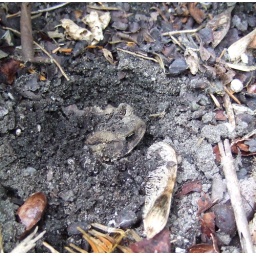
American Toad in a flower bed outside our front door in Dearborn, Michigan.